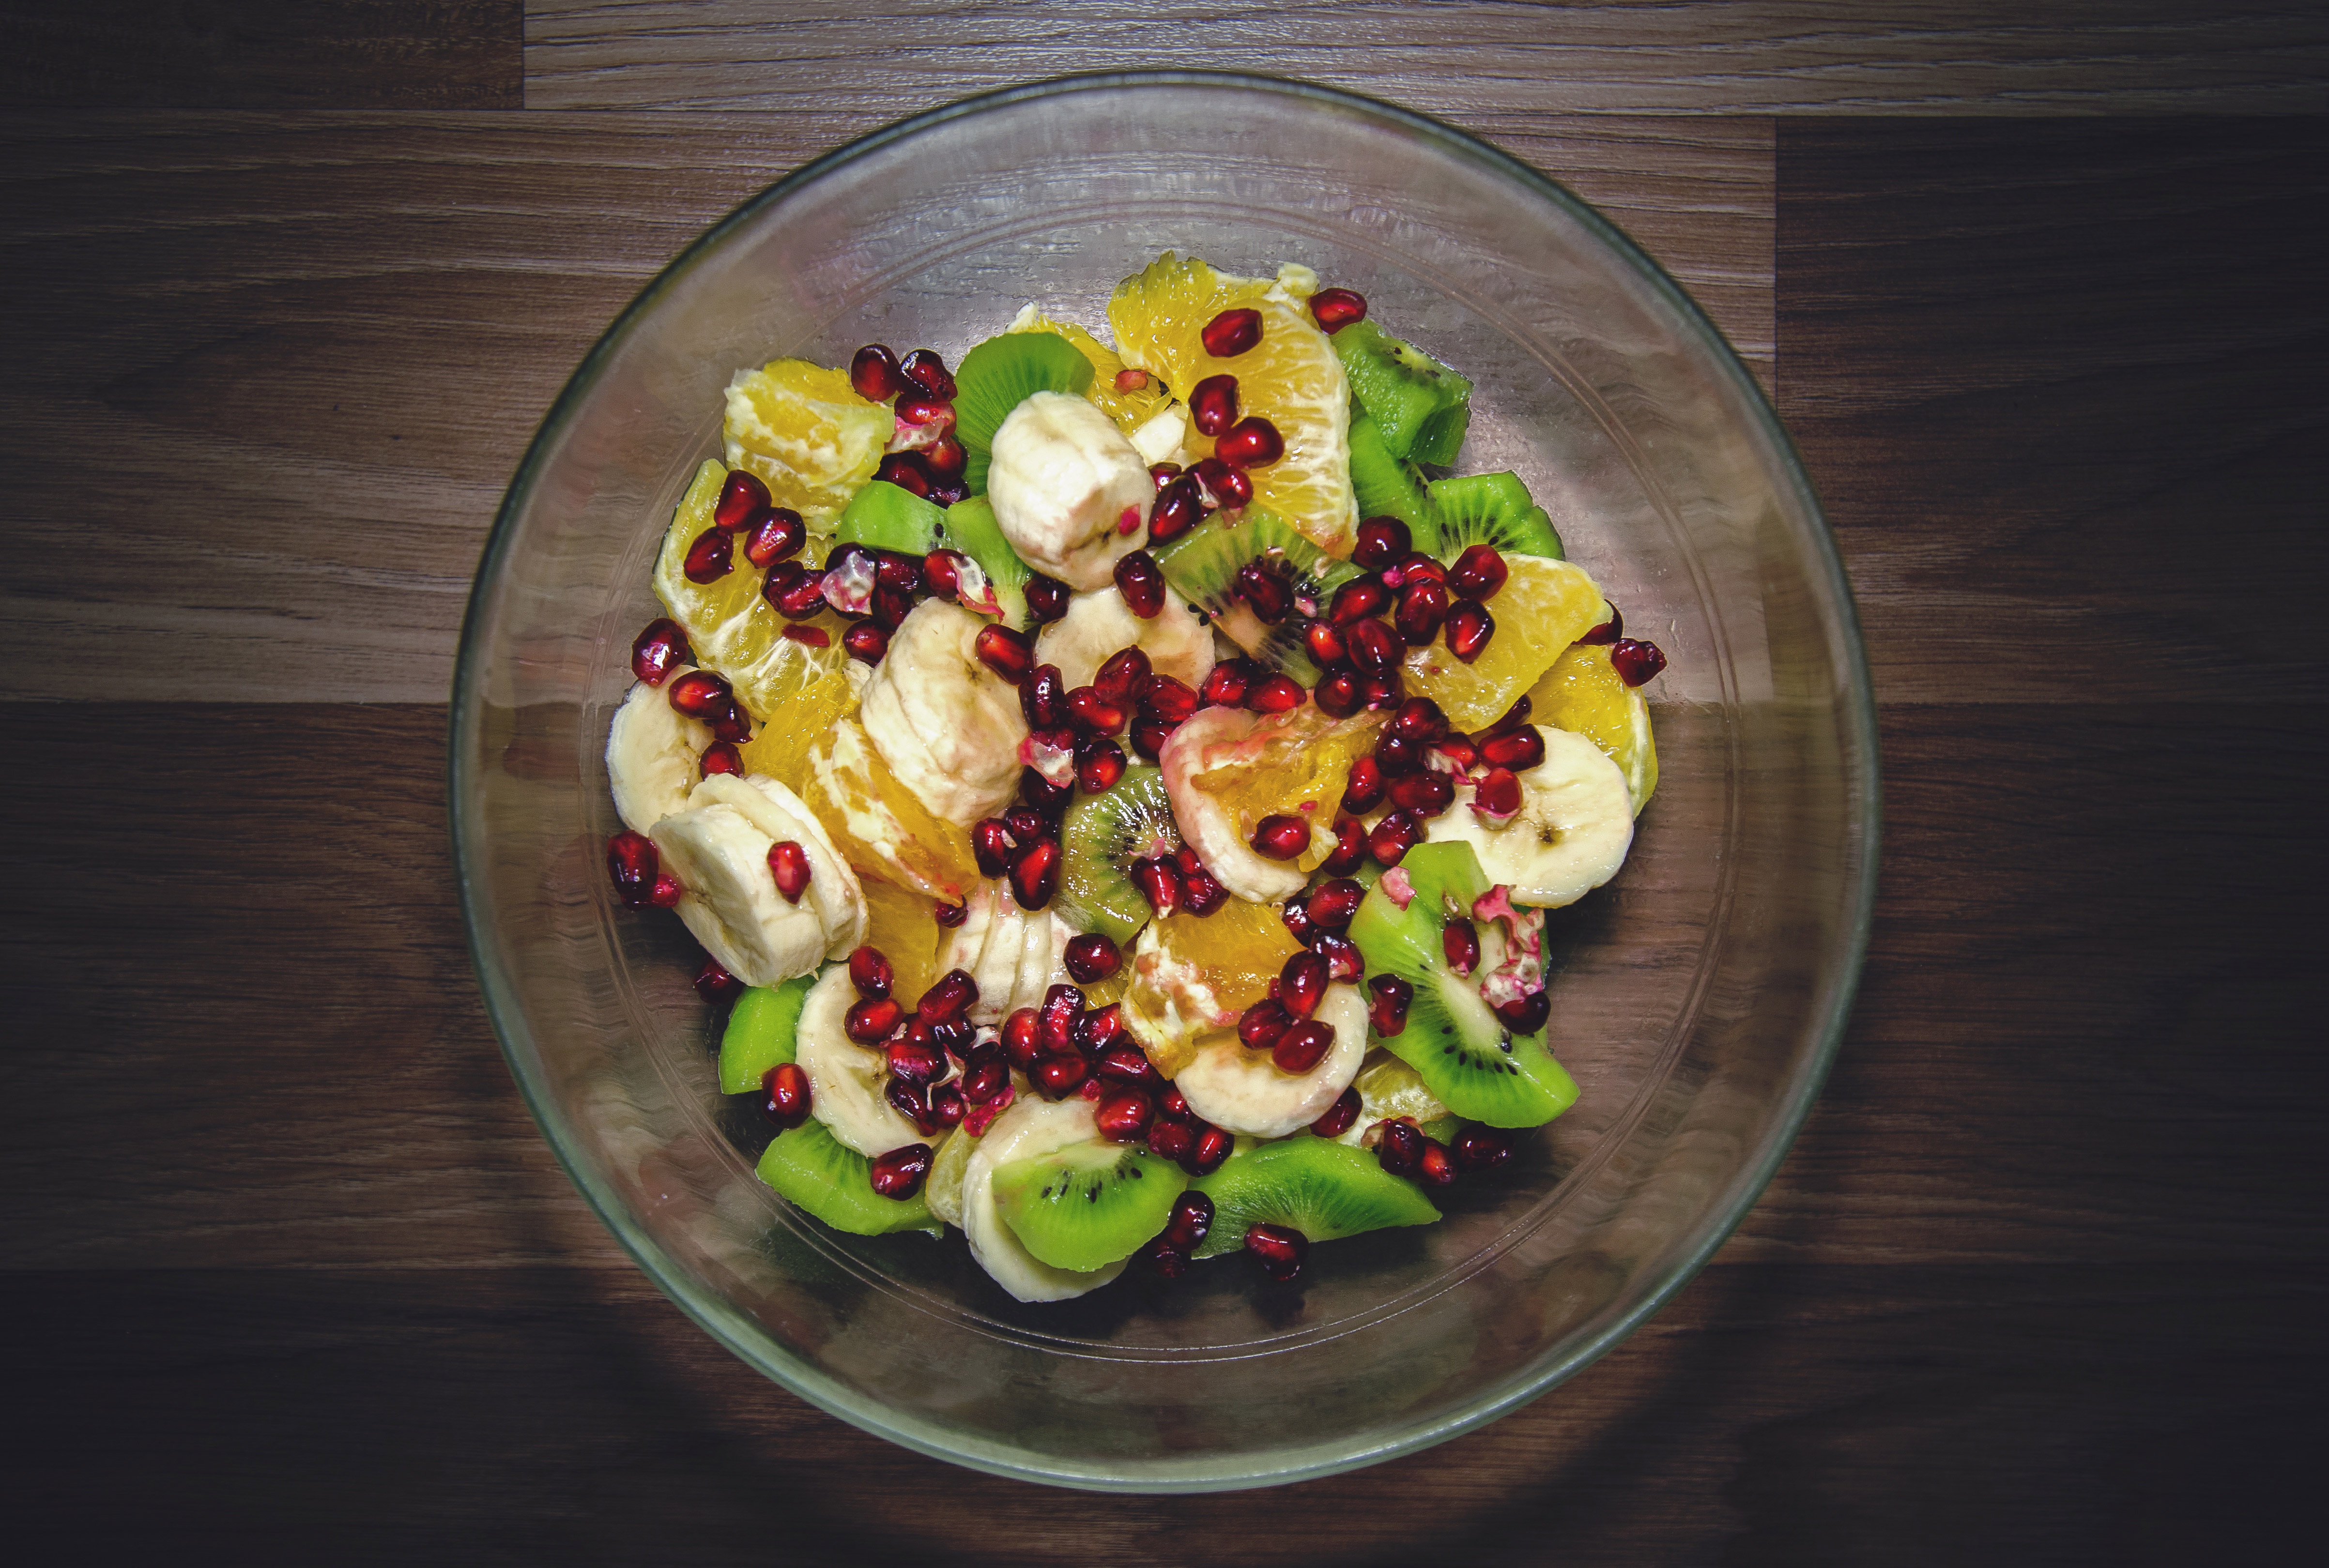
orange, bowl, dish, meal, food, salad, produce, vegetable, banana, healthy, cuisine, kiwi, fruits, fruit salad